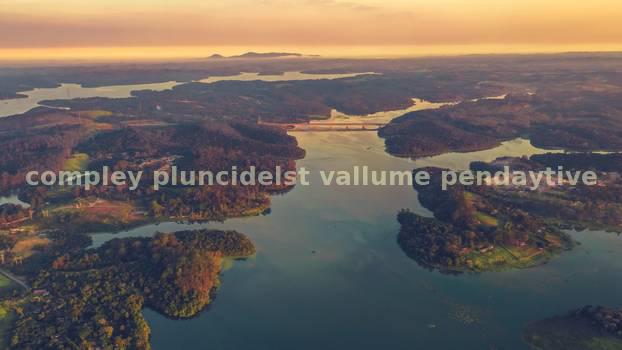
Label: Watermark